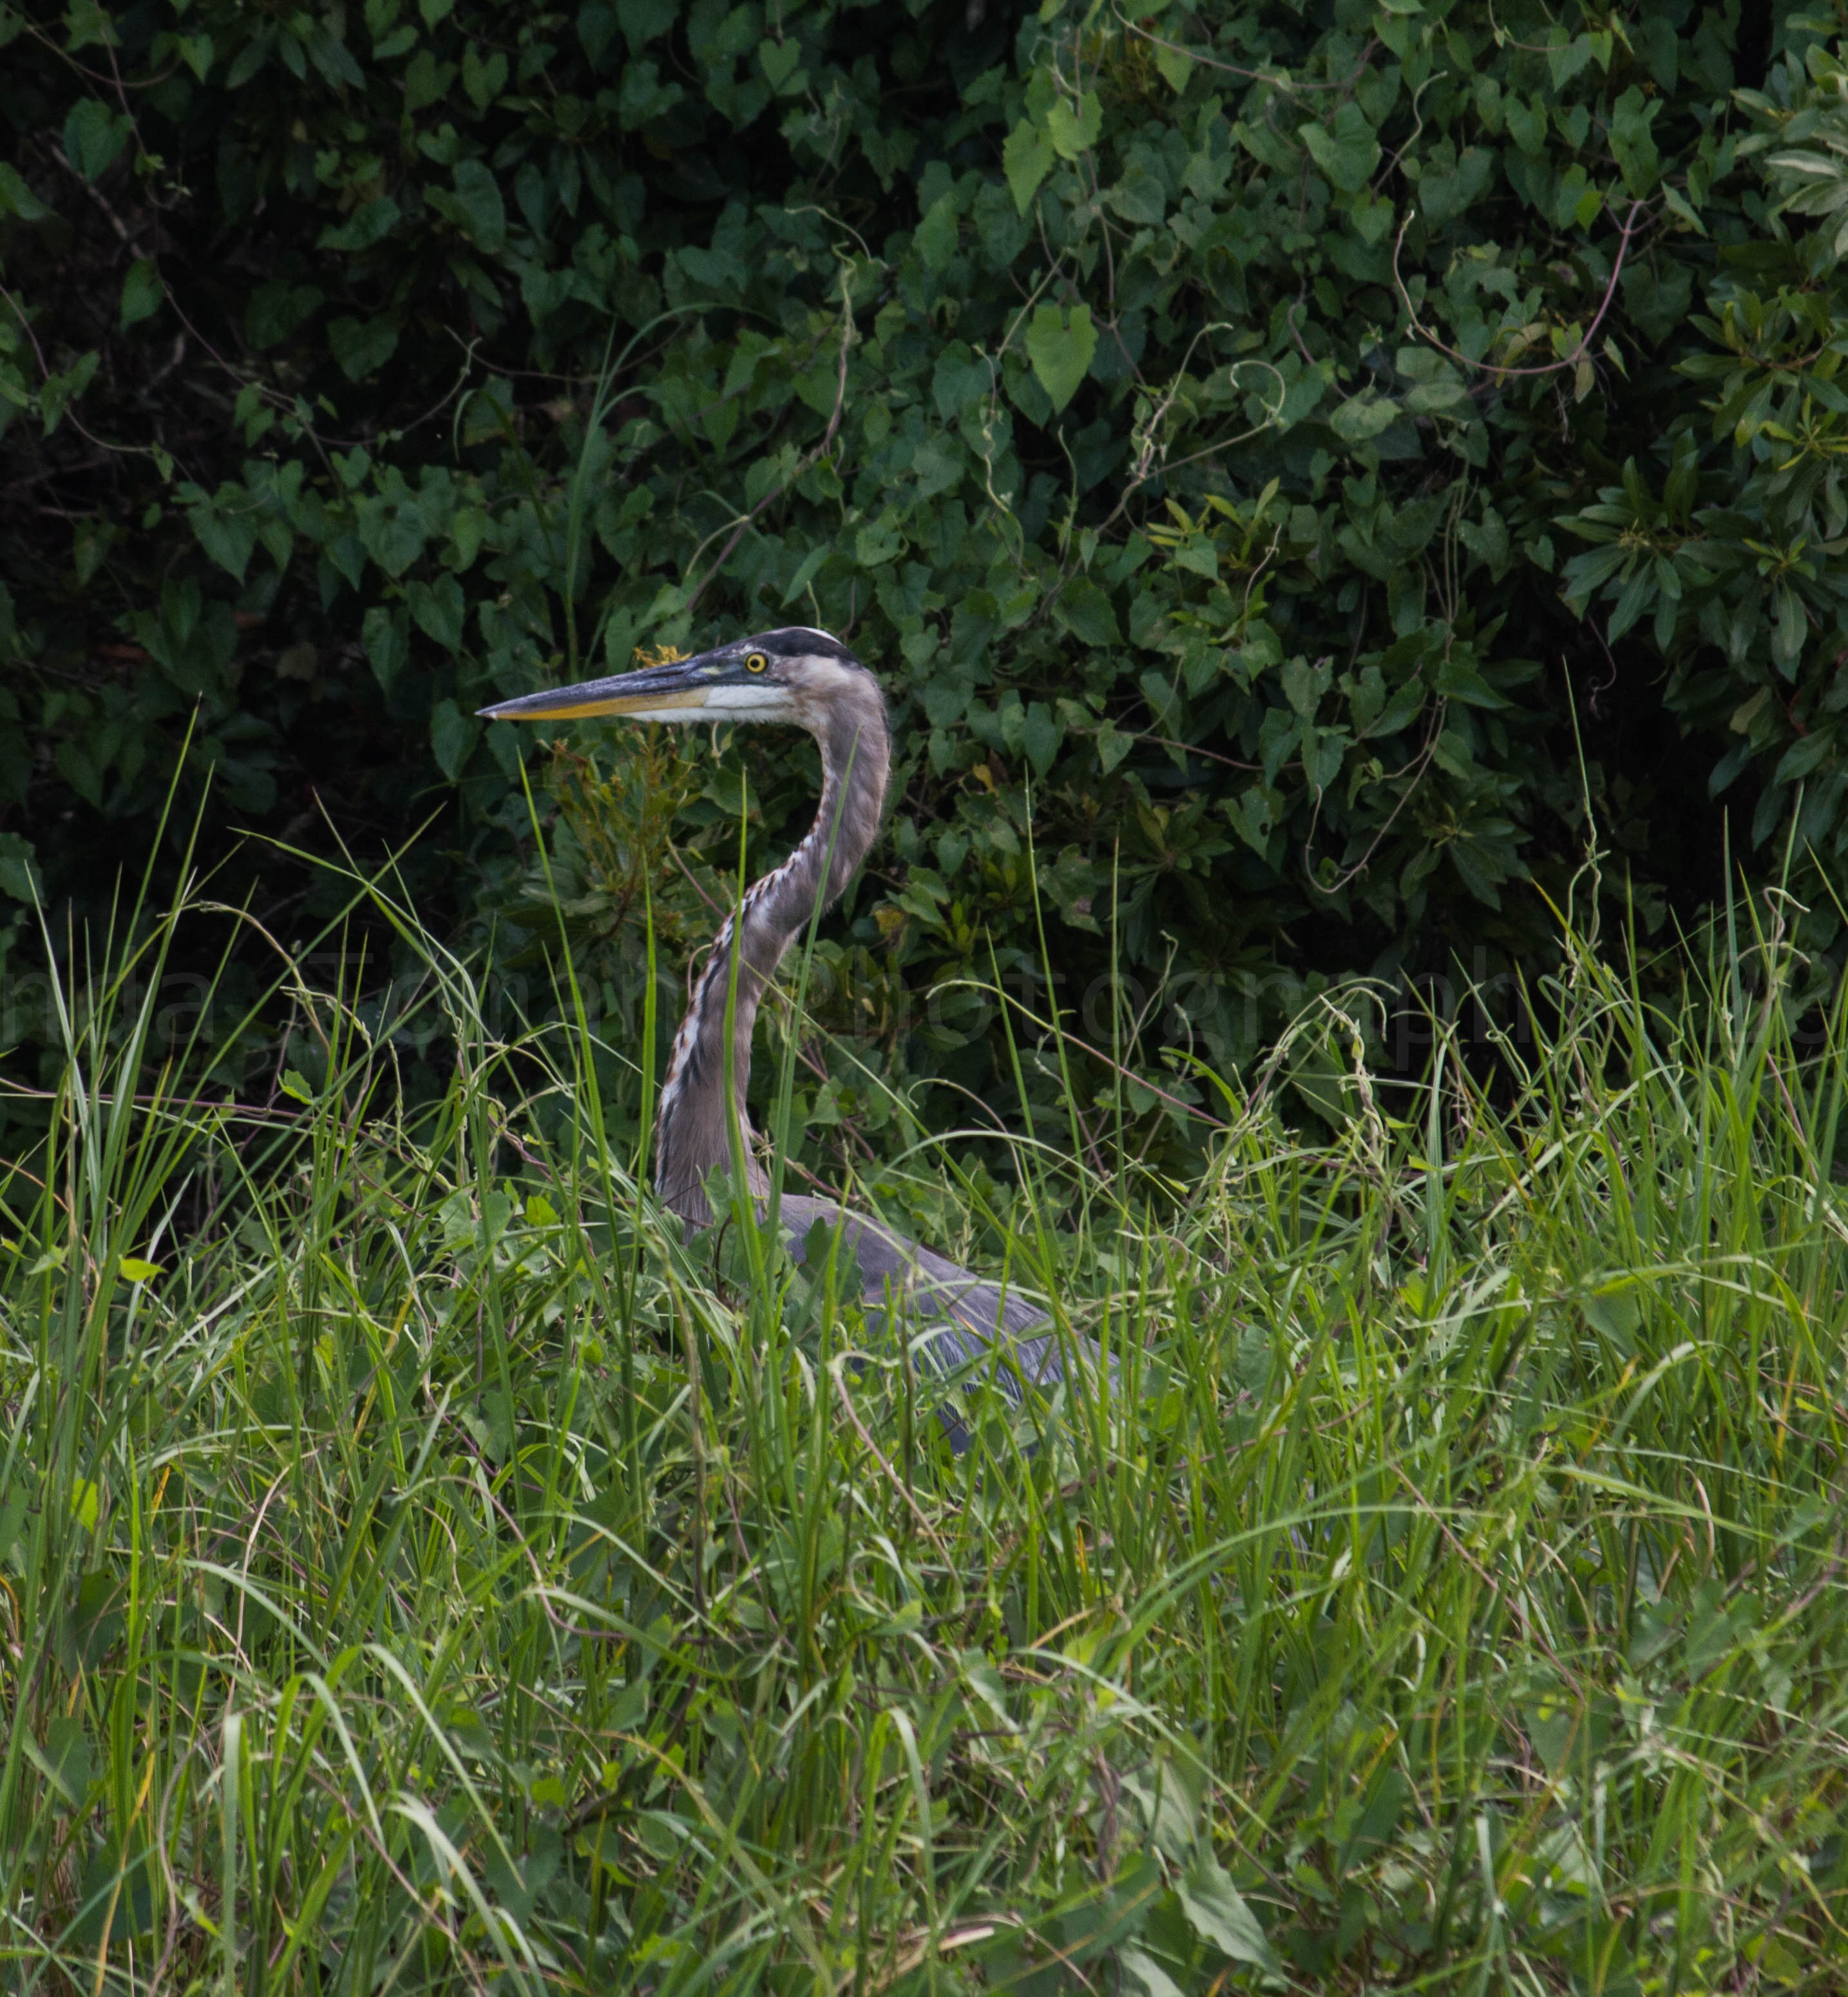
water, nature, grass, outdoor, bird, wing, lawn, animal, wildlife, wild, green, beak, blue, fauna, feathers, wings, wetland, vertebrate, crane, habitat, egret, heron, florida